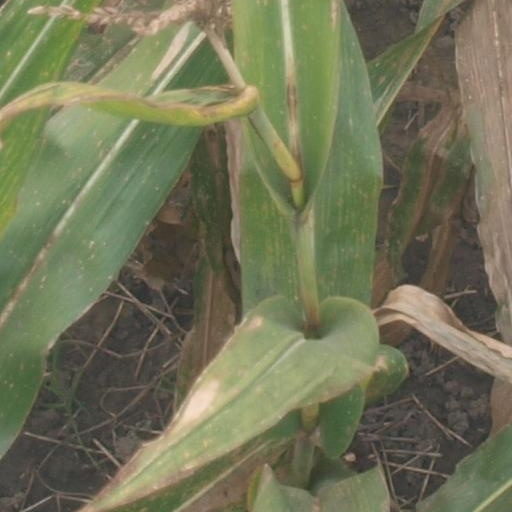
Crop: maize; corn